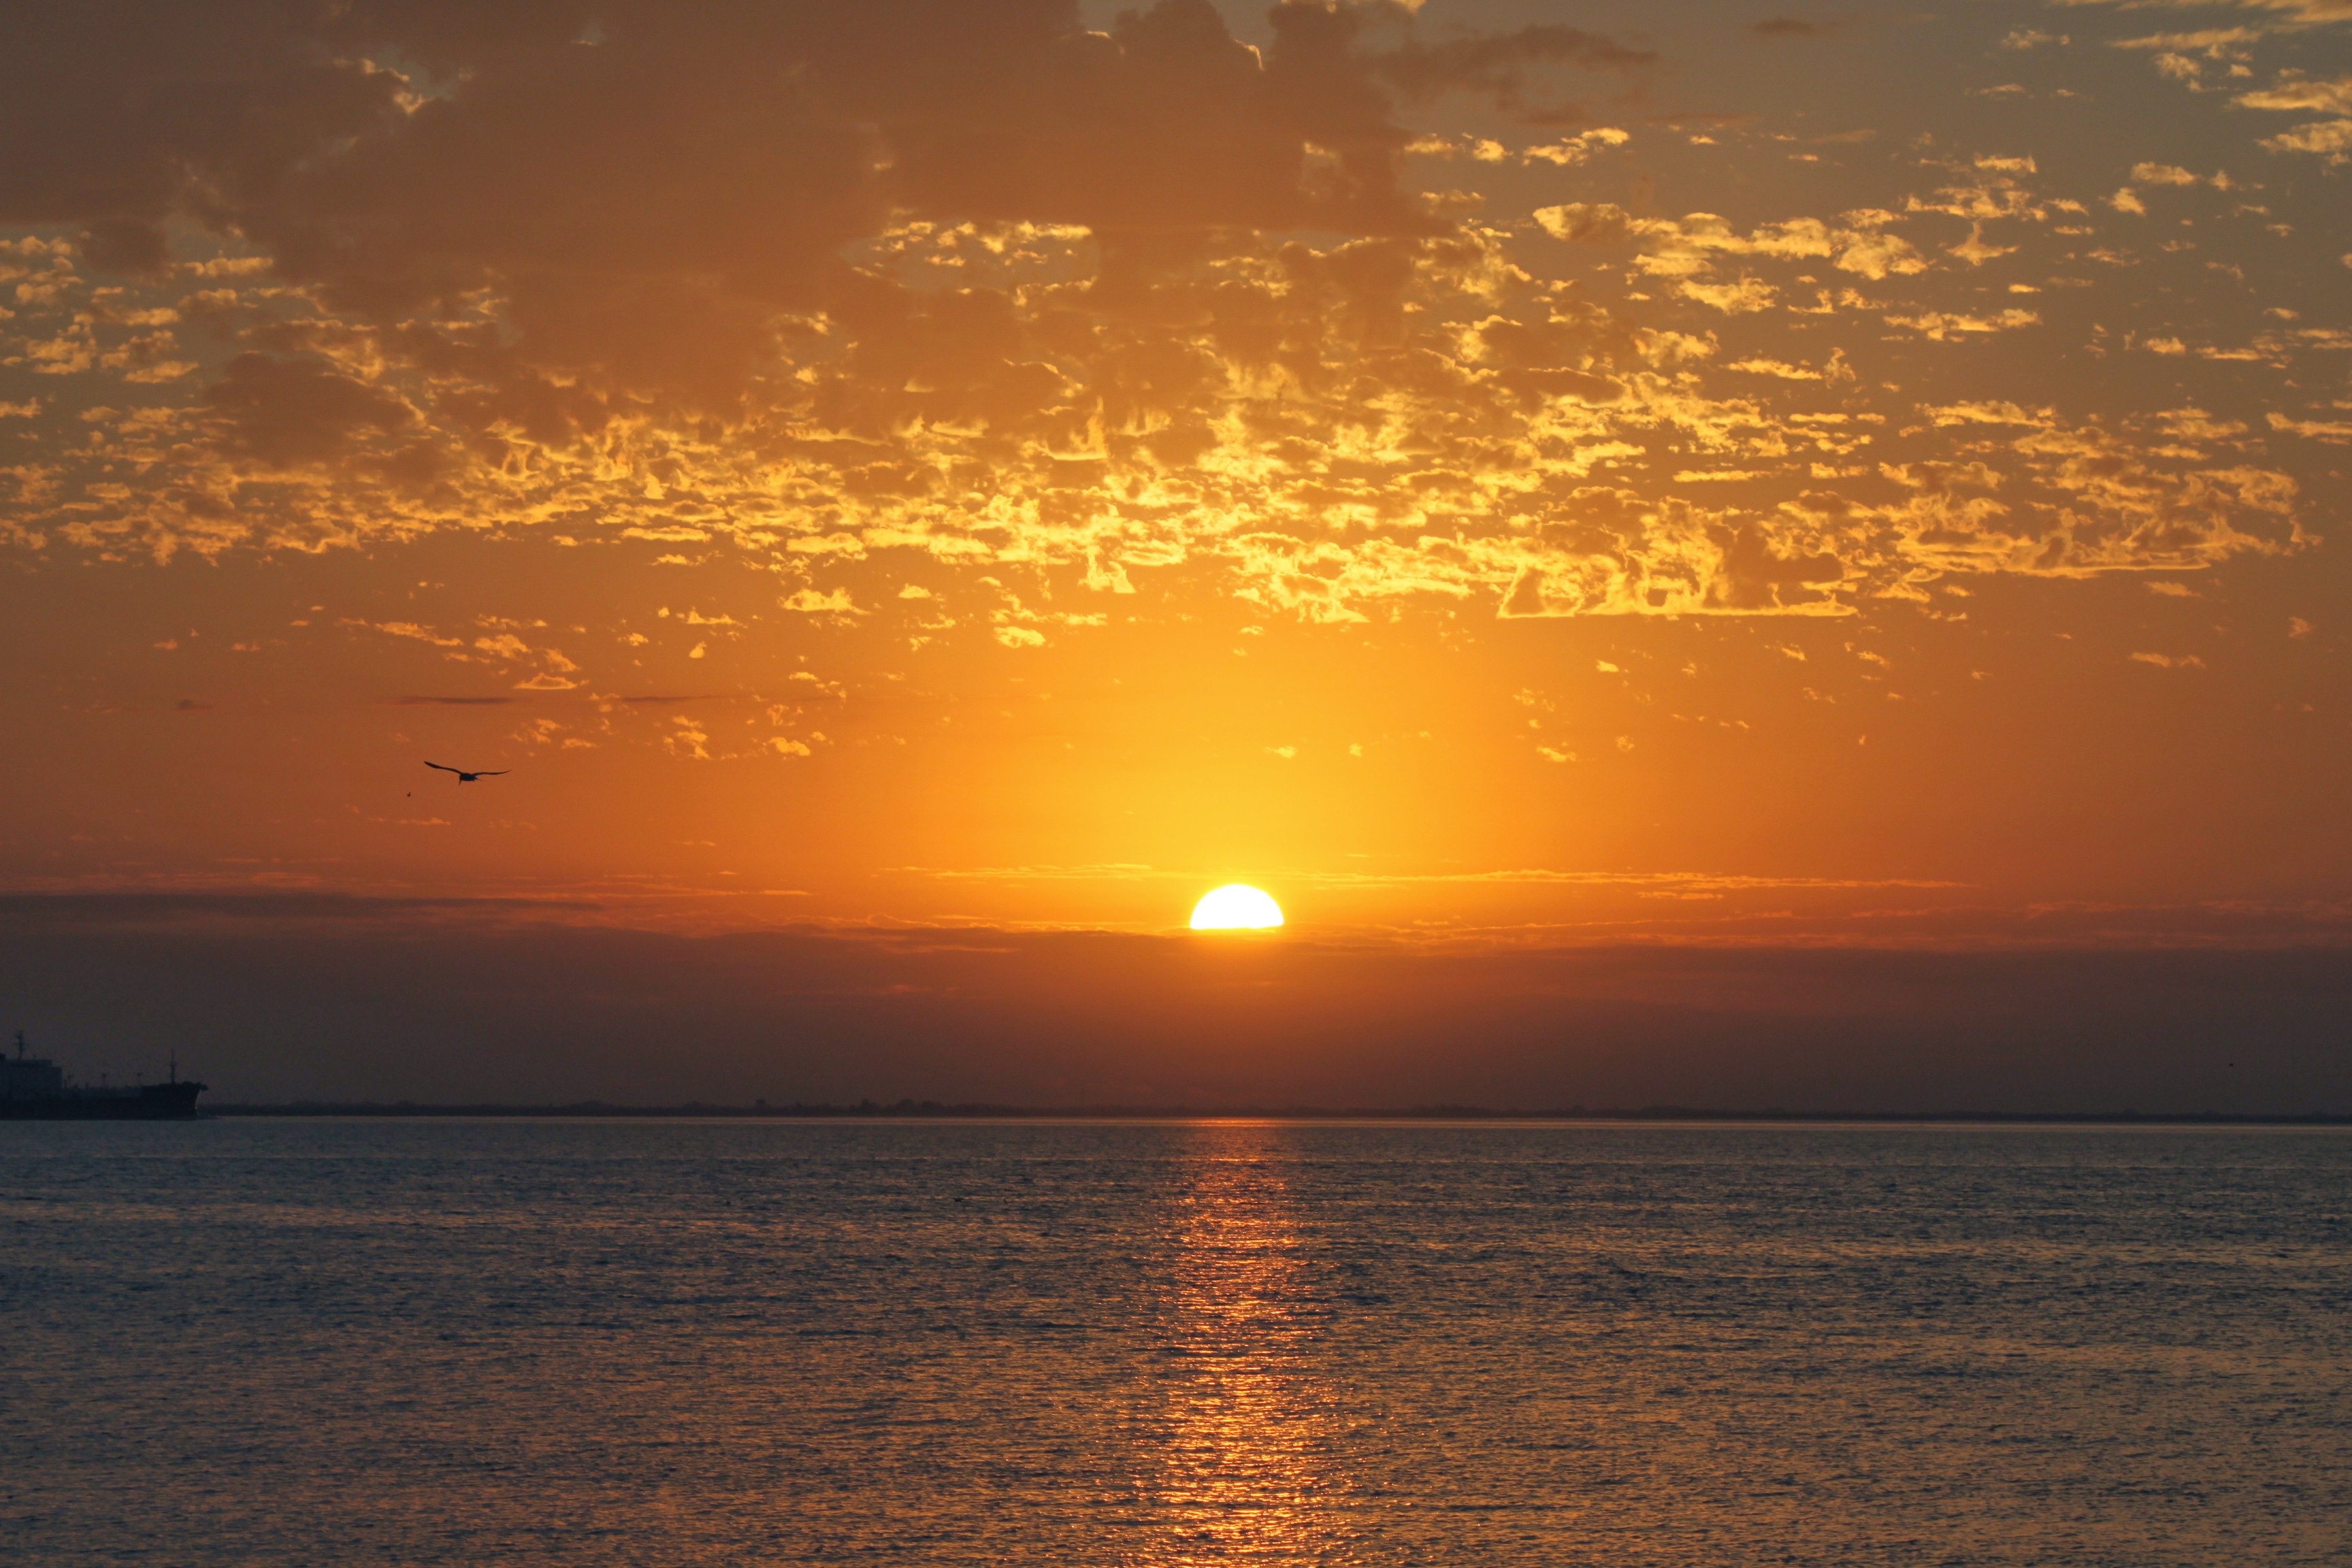
beach, sea, coast, nature, ocean, horizon, sunshine, sun, sunrise, sunset, sunlight, morning, dawn, dusk, evening, sunny, happiness, afterglow, raising, sun raise, red sky at morning